Yannis Makriyannis

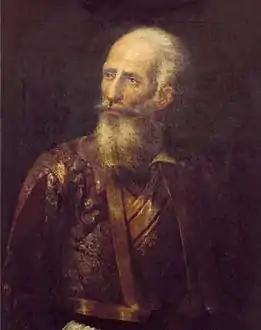
Portrait by Spyridon Prosalentis.

Makriyiannis's activity did not cease with the achievement of Greek independence. After Governor Ioannis Kapodistrias arrived in Greece, he appointed Makriyiannis "General Leader of the Executive Authority of the Peloponnese", based in Argos, in 1828. It was during this period, and more specifically on 26 February 1829, that he started writing his "Memoirs". After Kapodistrias restructured the military in 1830, Makriyiannis was given the rank of brigadier. However, he slowly came to oppose the Governor's policies and eventually broke with him. He opposed what he considered Kapodistrias's personal authoritarianism and, on a more personal level, was concerned about whether his home region would be included or not in the liberated Greek state. Influenced by Ioannis Kolettis, he even tried to force the Governor into accepting a constitutional form of government, using the troops under his command, but had no success. Finally, in August 1831, the government forced all civil servants and military personnel to sign an oath stating they were not part of secret organizations and that they were loyal servants of the government's commands. Makriyiannis considered this to be degrading, and tried to author his own version of an oath instead. This, however, was not accepted by the government, and he was consequently stripped of his positions. His opposition to the existing regime did not cease with the Governor's assassination on 9 October 1831. He took the side of the "Constitutionalists" and fought against the governor's brother and successor Augustinos Kapodistrias. He did, however, condemn the assassination itself in the strongest terms.